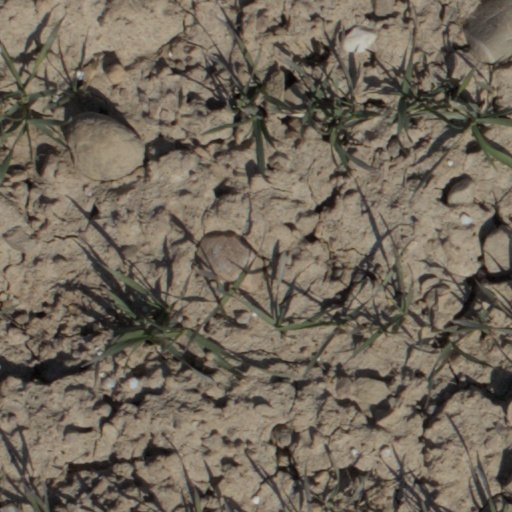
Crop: wheat